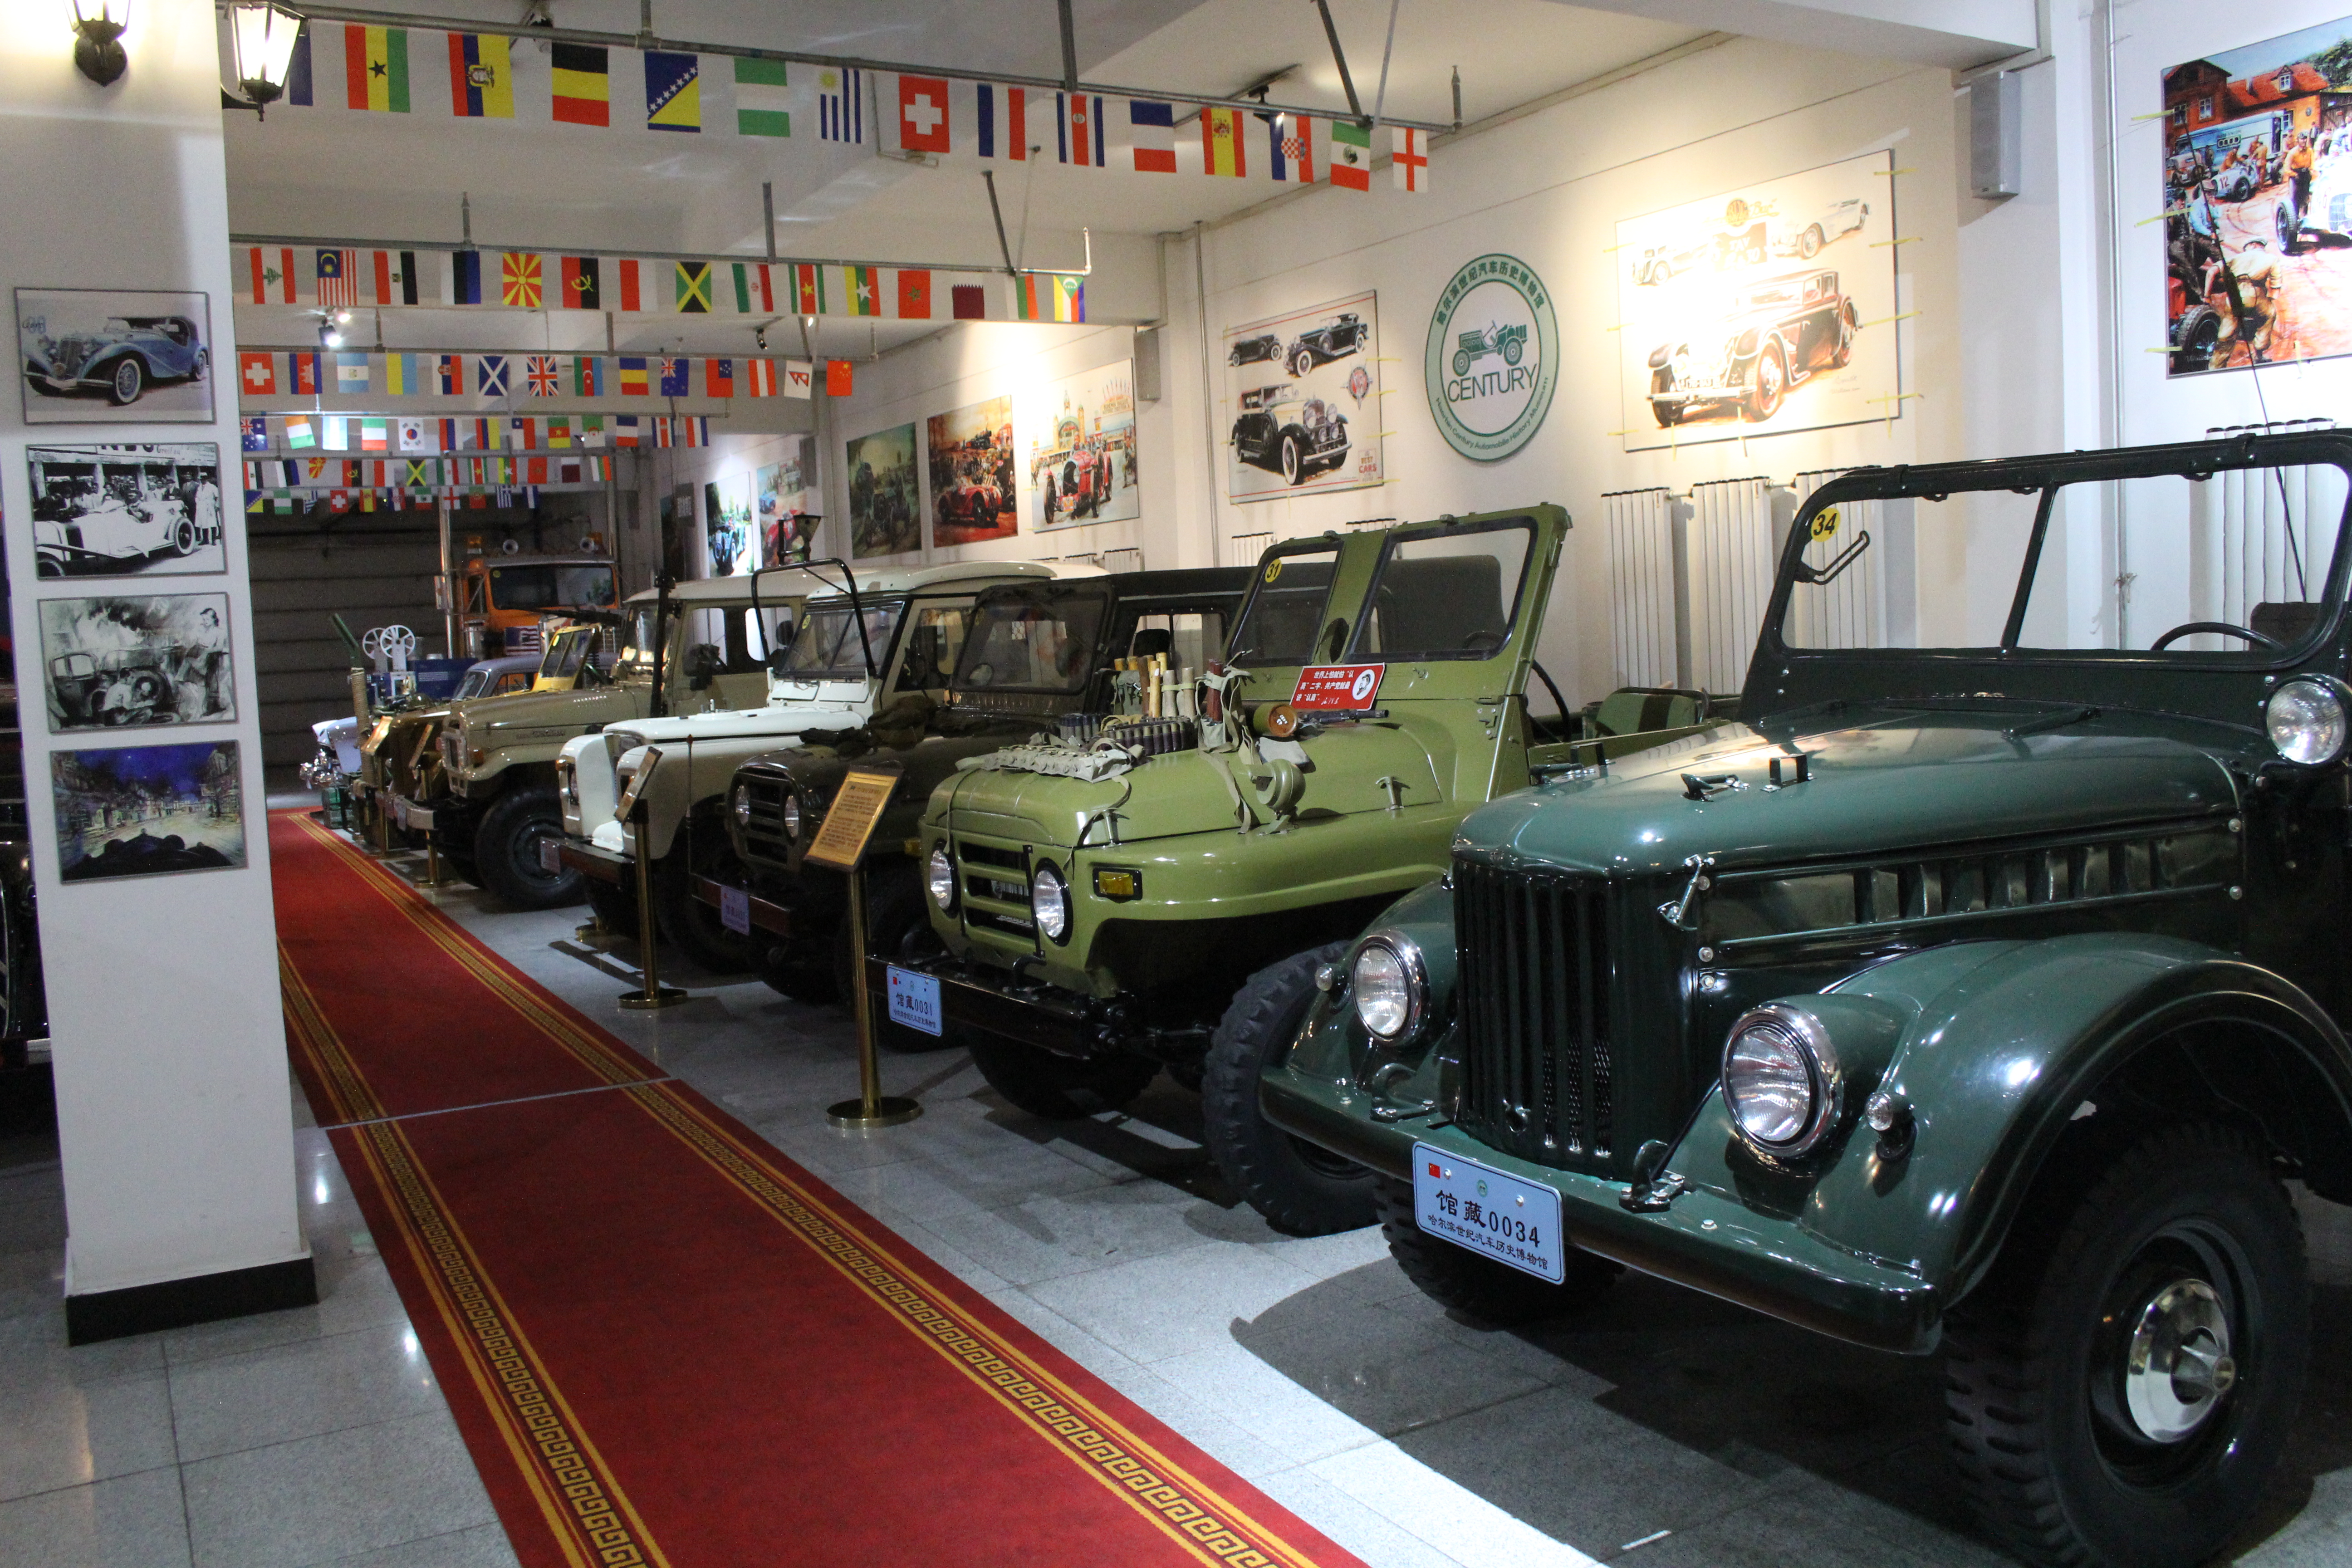
cars, vehicles, arts, motor vehicle, classic, vehicle, vintage car, car, antique car, classic car, luxury vehicle, museum, off road vehicle, tourist attraction, coupe, family car